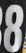
Number: 8